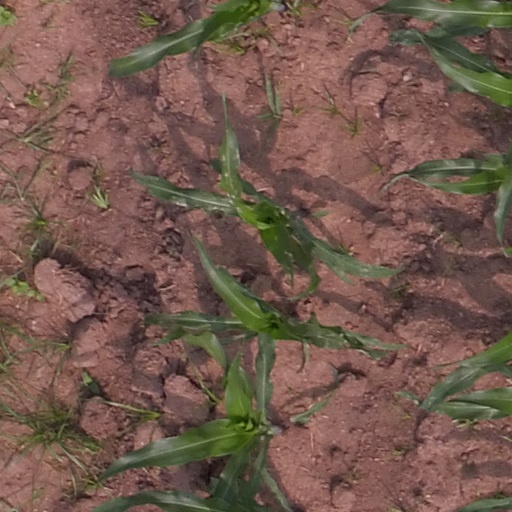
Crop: maize; corn